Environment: real
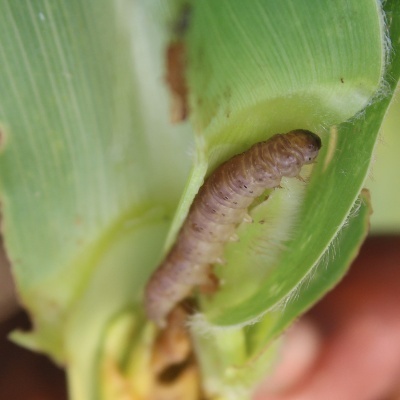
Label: fall_armyworm